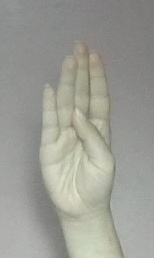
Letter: kaaf